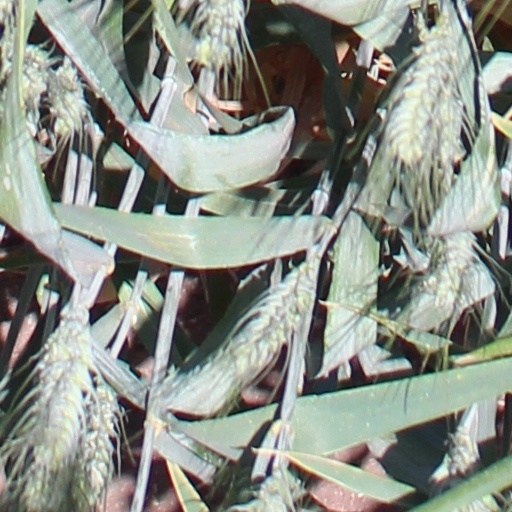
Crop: wheat